1995 24 Hours of Le Mans

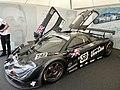
McLaren F1 GTR

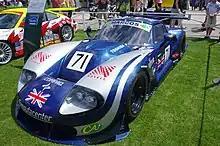
Marcos LM600

The small, light WRs of the LM P2 class scored a coup by locking out the front row of the grid, ahead of the Courage-Porsche of Bob Wollek. From the start, these three put a gap on the rest of the field. However, when the rain arrived at the end of the first hour the WRs were delayed, and it was the McLarens that came to the fore, with Jochen Mass in the DPR car ahead of the Courage. However, in the fourth hour the race was put on pause when Patrick Gonin, in the recovering WR, aquaplaned off the Mulsanne Straight at speed and somersaulted. He was sent to hospital with several broken bones and the race resumed after a half-hour. Soon after though, Mario Andretti spun the Courage avoiding a backmarker and hit the barriers. Repairs cost 6 laps and dropped them down to 25th.